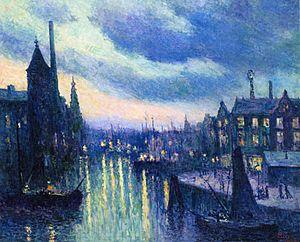
Rotterdam est une commune néerlandaise, située dans la province de Hollande-Méridionale. La population municipale est de 634 660 habitants. Environ 1 424 000 habitent dans son agglomération, qui fait partie de la conurbation de la Randstad. Ses habitants sont les Rotterdamois.